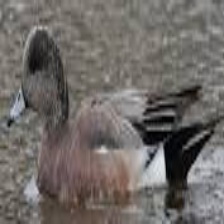
Species: AMERICAN WIGEON
Scientific name: MARECA AMERICANA
ImageNet parent category: drake